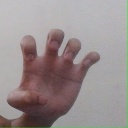
अक्षर: झ